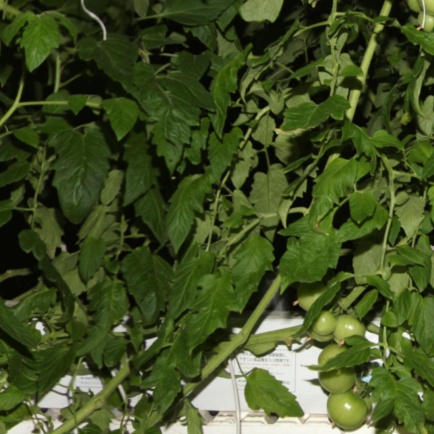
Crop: tomato